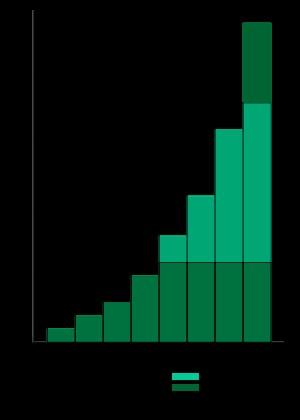
La réassurance est l’assurance des sociétés d’assurances. Parfois appelée assurance secondaire, celle-ci ne peut pas exister sans l'étape préliminaire du transfert de risque que représente l'assurance primaire. La réassurance fait partie du secteur de l’assurance et de la finance en général.